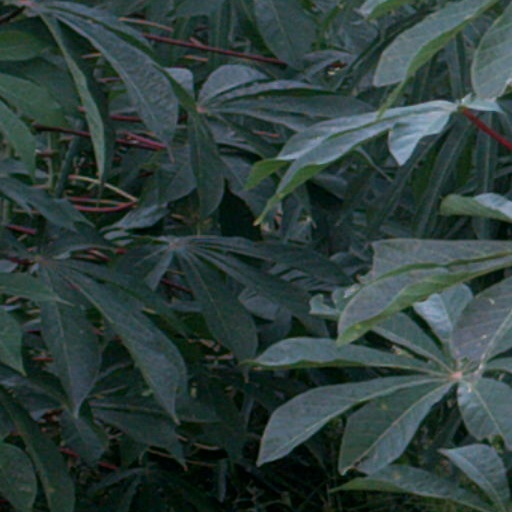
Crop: cassava